The Blackstone Hotel

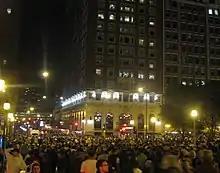
View along Michigan Avenue outside of The Blackstone of crowds leaving Grant Park after Barack Obama's 2008 election victory speech

The newly restored Renaissance Blackstone Hotel reopened to the public on March 2, 2008, and celebrated its grand reopening on April 30, 2008, with a ribbon-cutting ceremony. The other parties involved in the restoration were local architect Lucien Lagrange and hotel interior design, development, and procurement firm Gettys, for design work. James McHugh Construction Co. was responsible for construction. The engineering firm handling the exterior renovation was Illinois-based Wiss, Janney, Elstner Associates, Inc.